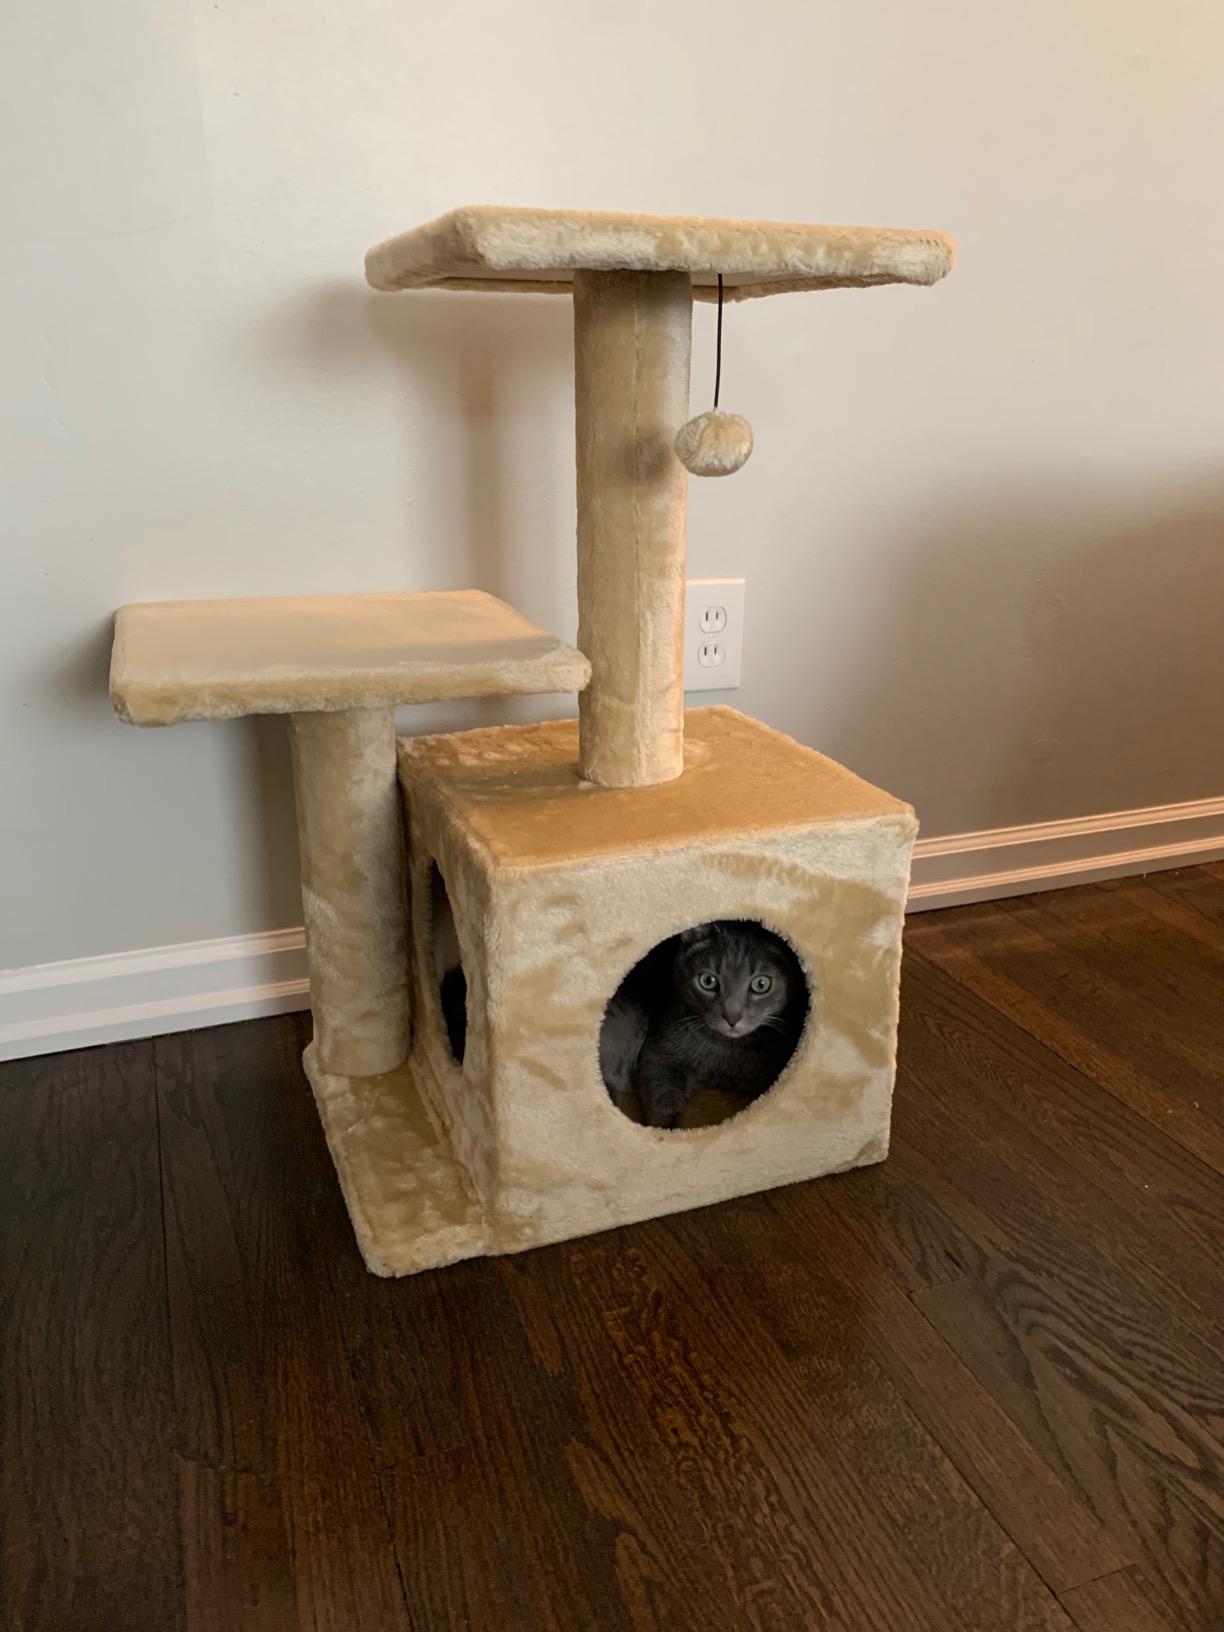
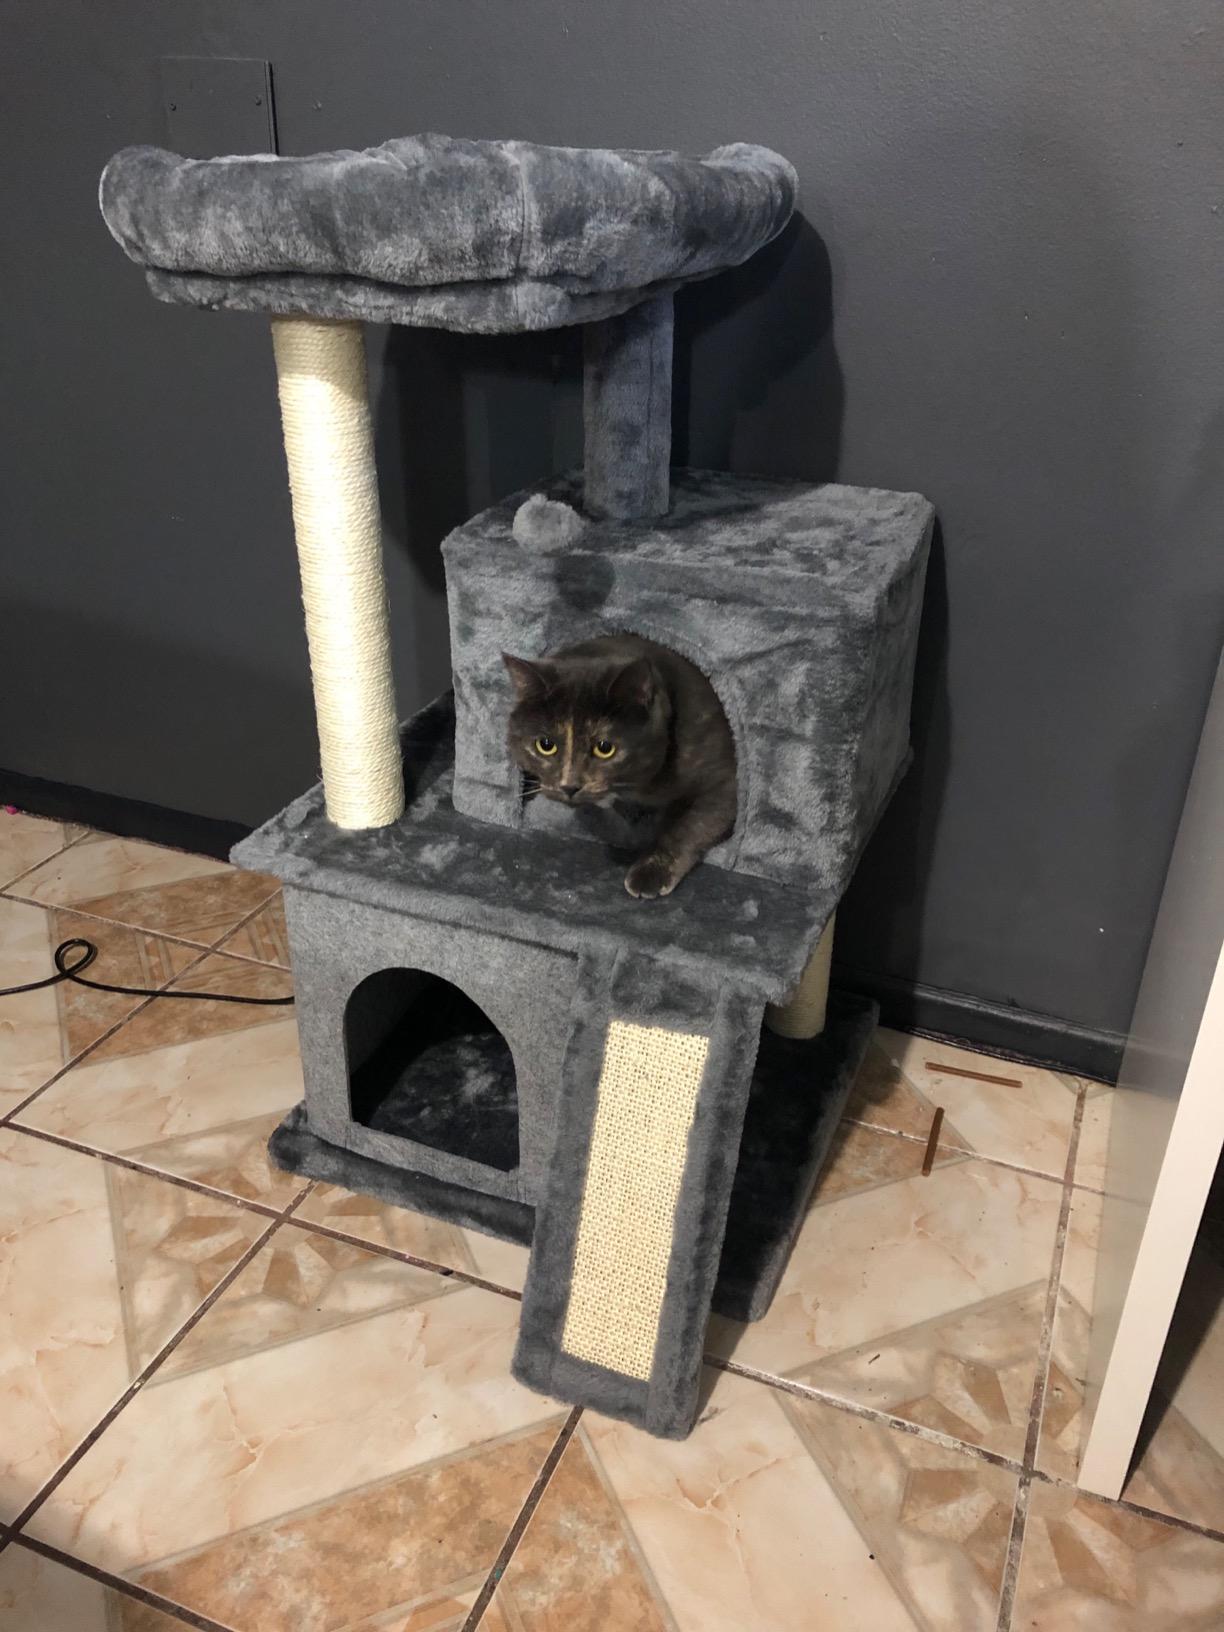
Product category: items_cat tree
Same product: no